Turtle (submersible)

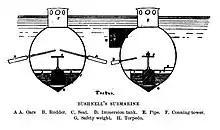
A diagram showing front and side views of "Turtle"

American inventor David Bushnell had the idea of a submersible vessel for use in lifting the British naval blockade during the American War of Independence. Bushnell may have begun studying underwater explosions while at Yale College. By early 1775, he had created a reliable method for detonating underwater explosives, a clockwork connected to a musket firing mechanism, probably a flintlock adapted for the purpose.